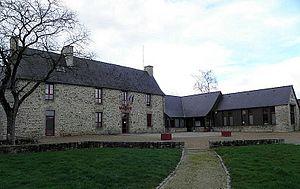
Mairie de Gosné (35).
Gosné est une commune française située dans le département d'Ille-et-Vilaine en région Bretagne, peuplée de 1 991 habitants.